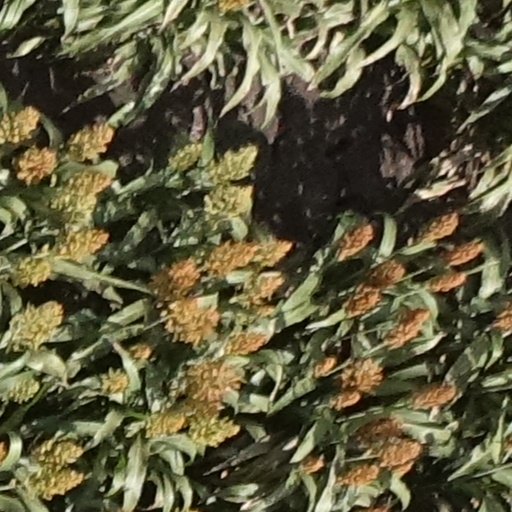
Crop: sorghum